Luka Lochoshvili

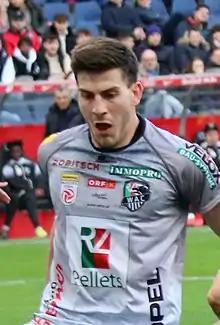
Lochoshvili playing for Wolfsberger AC in 2022

Luka Lochoshvili (born 29 May 1998) is a Georgian professional footballer who plays as a centre-back for German club 1. FC Nürnberg and the Georgia national team.